El Fuerte de Samaipata

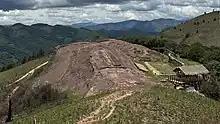
View of the sculptured rock at El Fuerte

El Fuerte de Samaipata or Fort Samaipata, also known simply as "El Fuerte", is a Pre-Columbian archaeological site and UNESCO World Heritage Site located in Florida Province, Santa Cruz Department, Bolivia. It is situated in the eastern foothills of the Bolivian Andes and is a popular tourist destination for Bolivians and foreigners alike. It is served by the nearby town of Samaipata. The archaeological site at El Fuerte is unique as it encompasses buildings of three different cultures: Chanè, Inca, and Spanish.